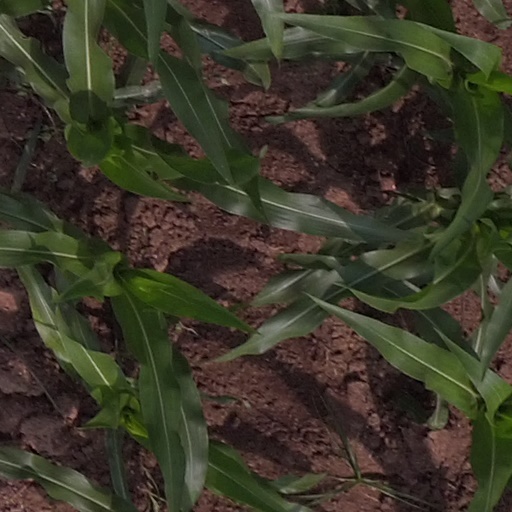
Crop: maize; corn